E. Fay and Gus Jones House

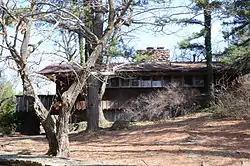

The E. Fay and Gus Jones House is a historic house at 1330 North Hillcrest in Fayetteville, Arkansas. It is a two-story structure, fieldstone on the first level and sheathed in redwood board-and-batten siding on the second, with a broad gabled roof. The house was designed by the architect E. Fay Jones as his family residence, and was completed in 1956. It was the first Jones design to be built, and demonstrated the principles of organic architecture that Jones would espouse through his career. Jones' mentor Frank Lloyd Wright spoke approvingly of the house after visiting it in 1958.